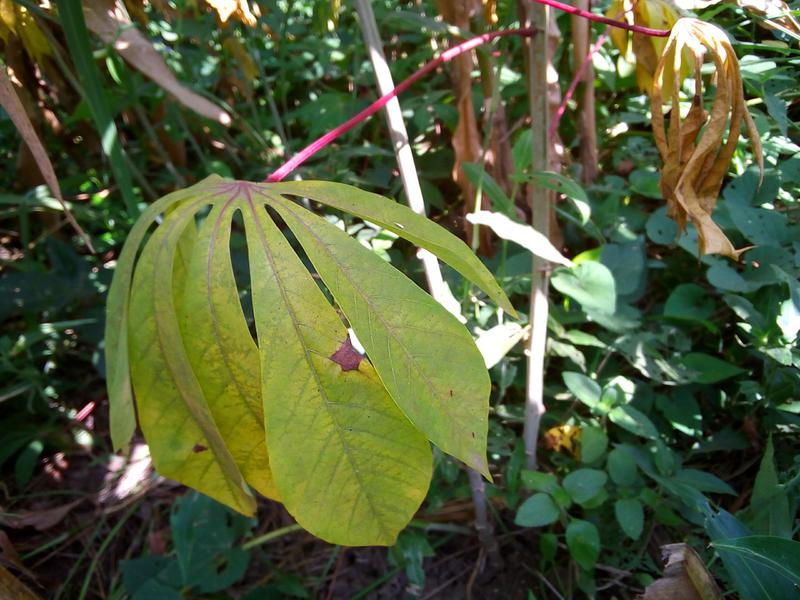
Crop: cassava
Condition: brown_streak_disease